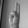
ASL letter: U